Question: Please indicate a possible affordance area of the bowl that can be used for holding
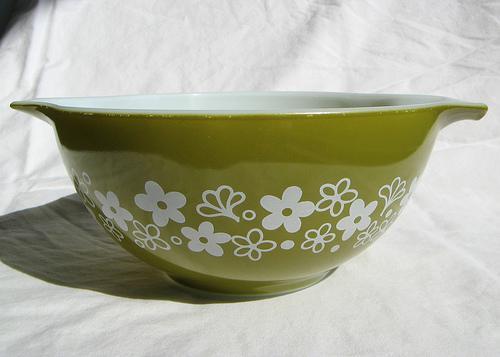
Answer: [13.5, 89.5, 490.5, 306.5]